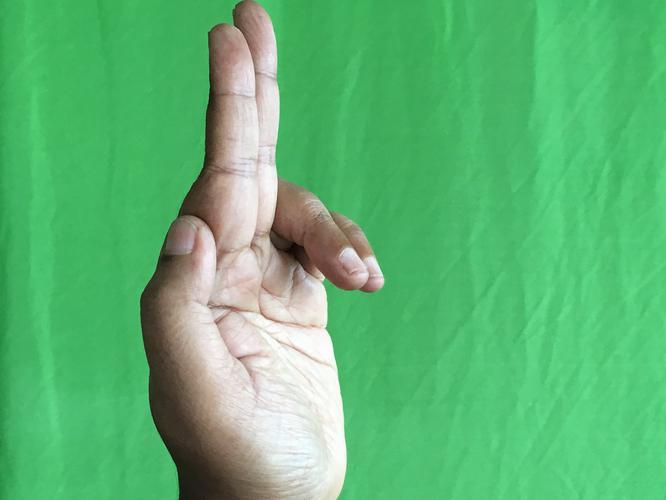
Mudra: Ardhapathaka
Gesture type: single_hand